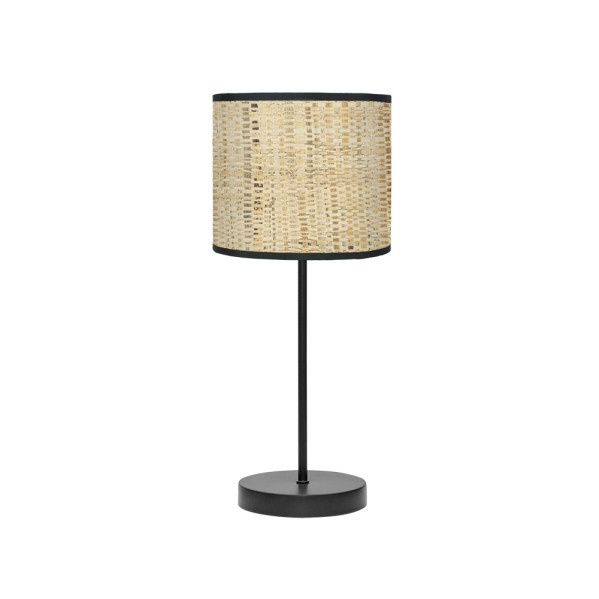
Sobremesa Natasha 1xe14 Negro/cañizo 43x17x17 Cm
Brand: Fabrilamp
Category: Home & Garden > Lighting > Track Lighting > Track Lighting Accessories > Pendants